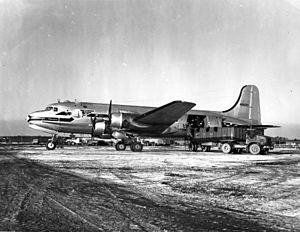
Le blocus de Berlin est l'un des épisodes majeurs de la guerre froide en Europe durant lequel les Soviétiques bloquent les accès terrestres vers Berlin des trois puissances occidentales qui en retour organisent un grand pont aérien pour ravitailler leurs garnisons et les populations civiles berlinoises.
Pendant la période de la Guerre froide, les couloirs aériens de Berlin-Ouest, également connus sous le nom de zone de contrôle et couloirs de Berlin, étaient trois couloirs aériens réglementés affectés au trafic aérien civil et militaire des pays du bloc de l'Ouest entre Berlin-Ouest et l'Allemagne de l'Ouest, passant au-dessus du territoire de l'Allemagne de l'Est. Les couloirs et la zone de contrôle étaient physiquement centrés sur et sous le contrôle du centre de sécurité aérienne de Berlin, dirigé par les Alliés et situé à Berlin-Ouest.